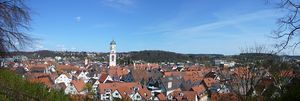
Biberach an der Riß / Eksterne henvisninger
Biberach – set fra Gigelberg
Den tidligere frie rigsstad Biberach an der Riß ligger i den nordlige del af Oberschwaben i den tyske delstat Baden-Württemberg. Den er administrationsby og den største by i landkreisen af samme navn, Landkreis Biberach.